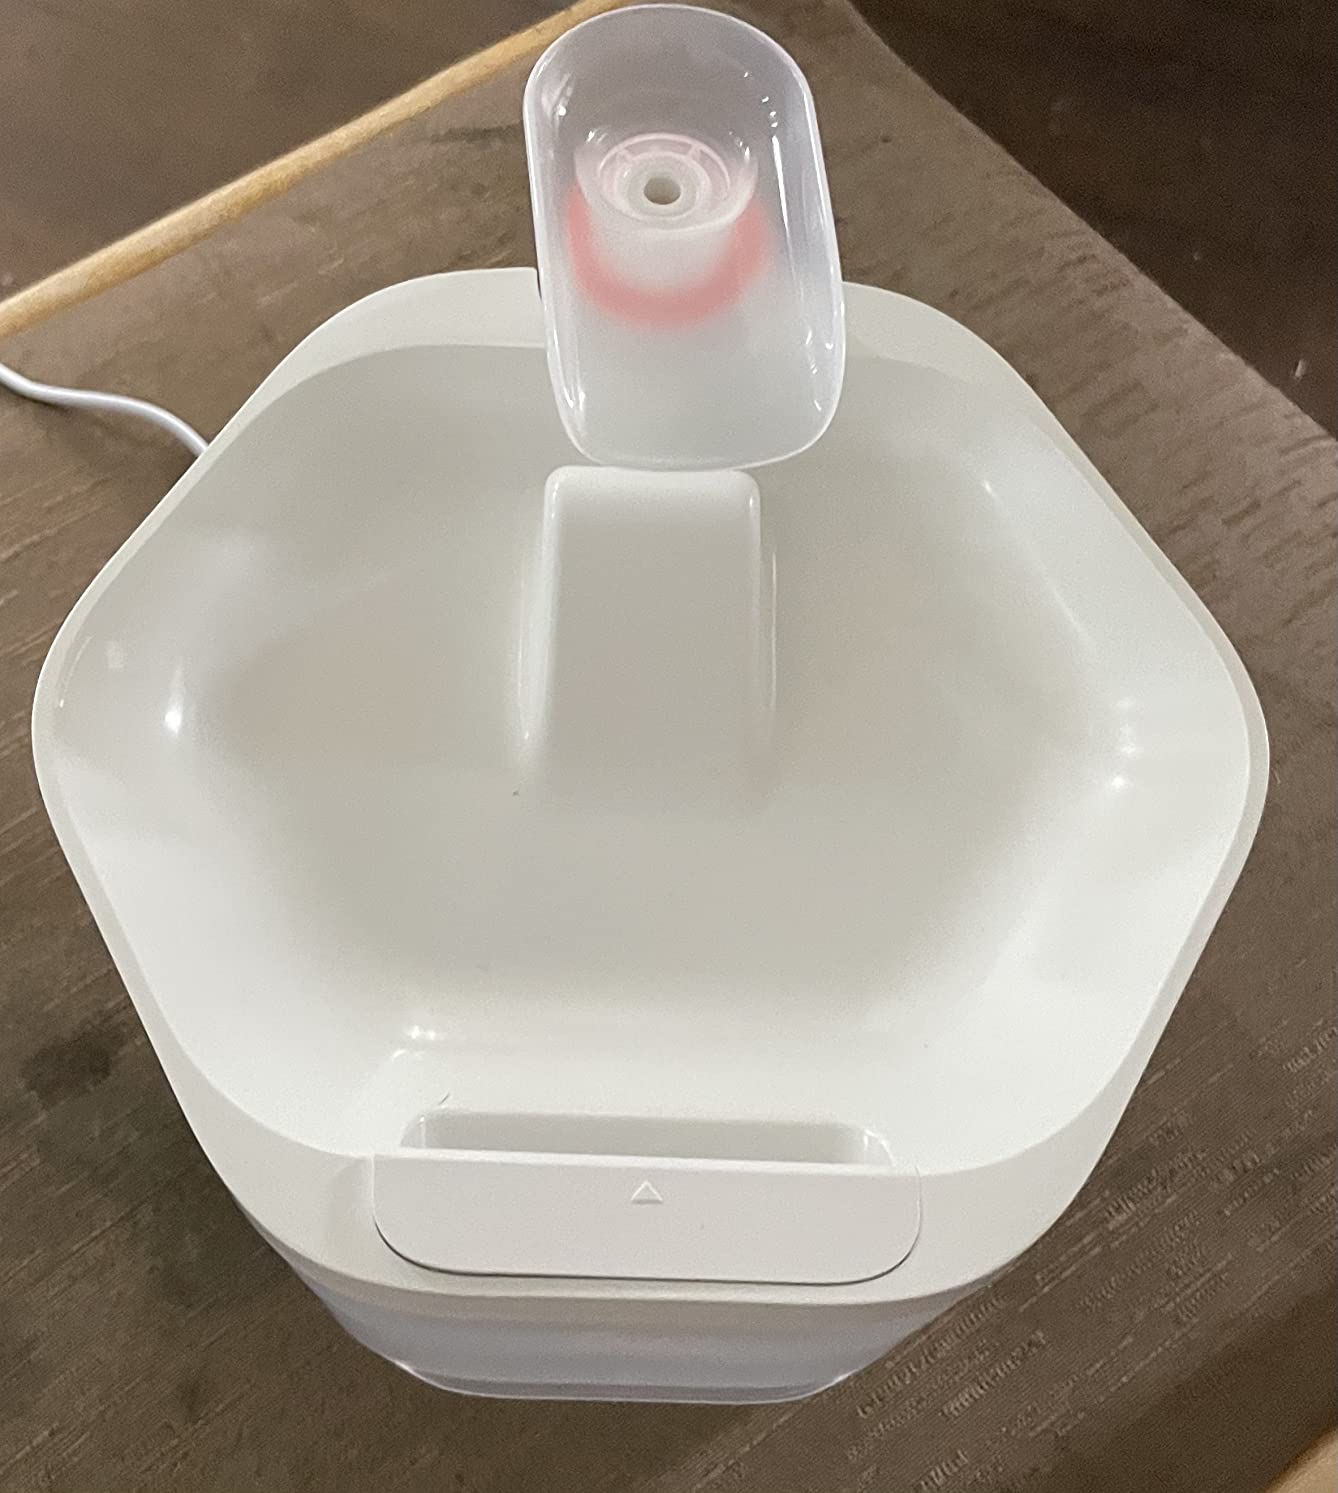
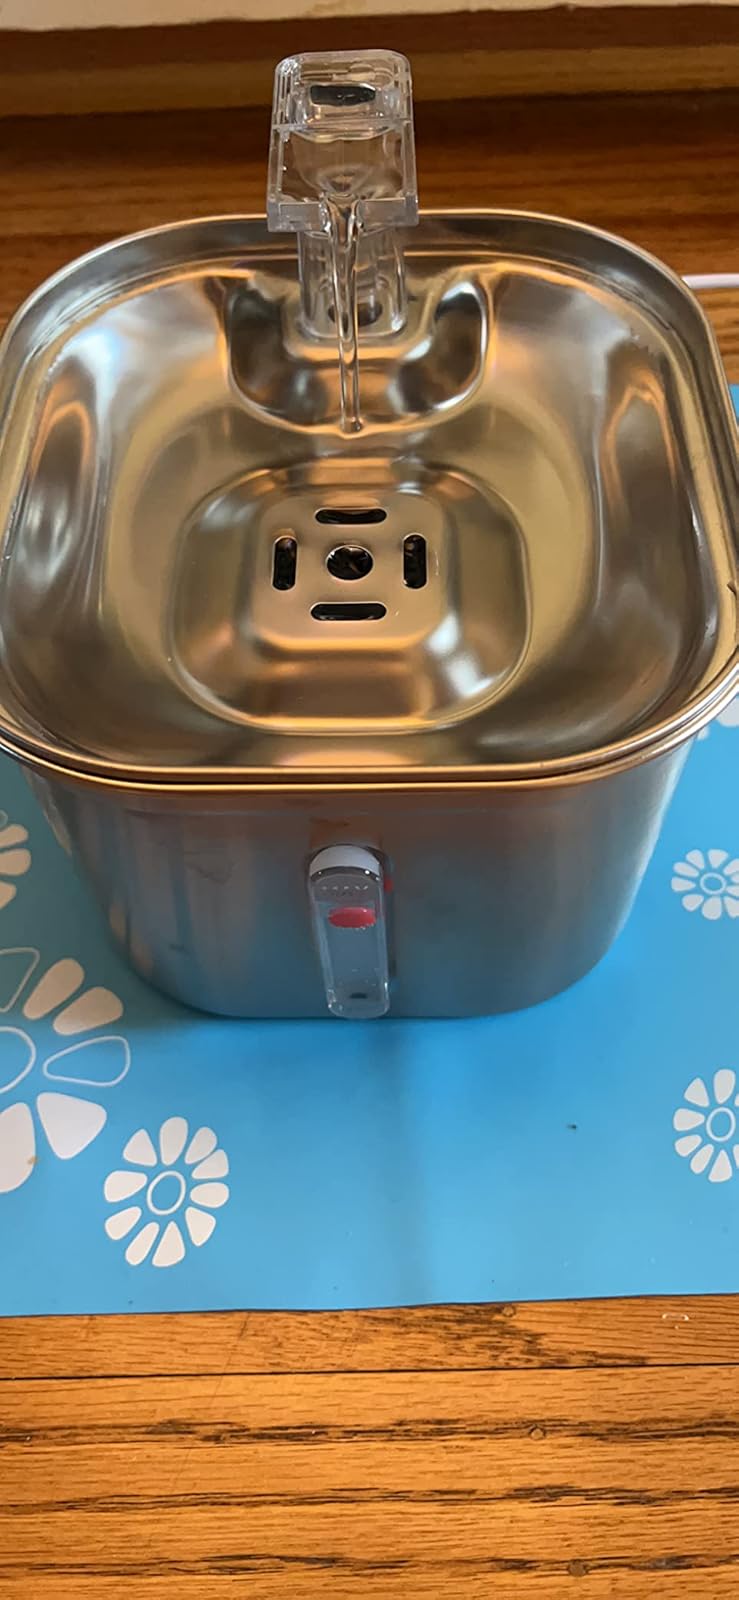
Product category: items_bowl
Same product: no